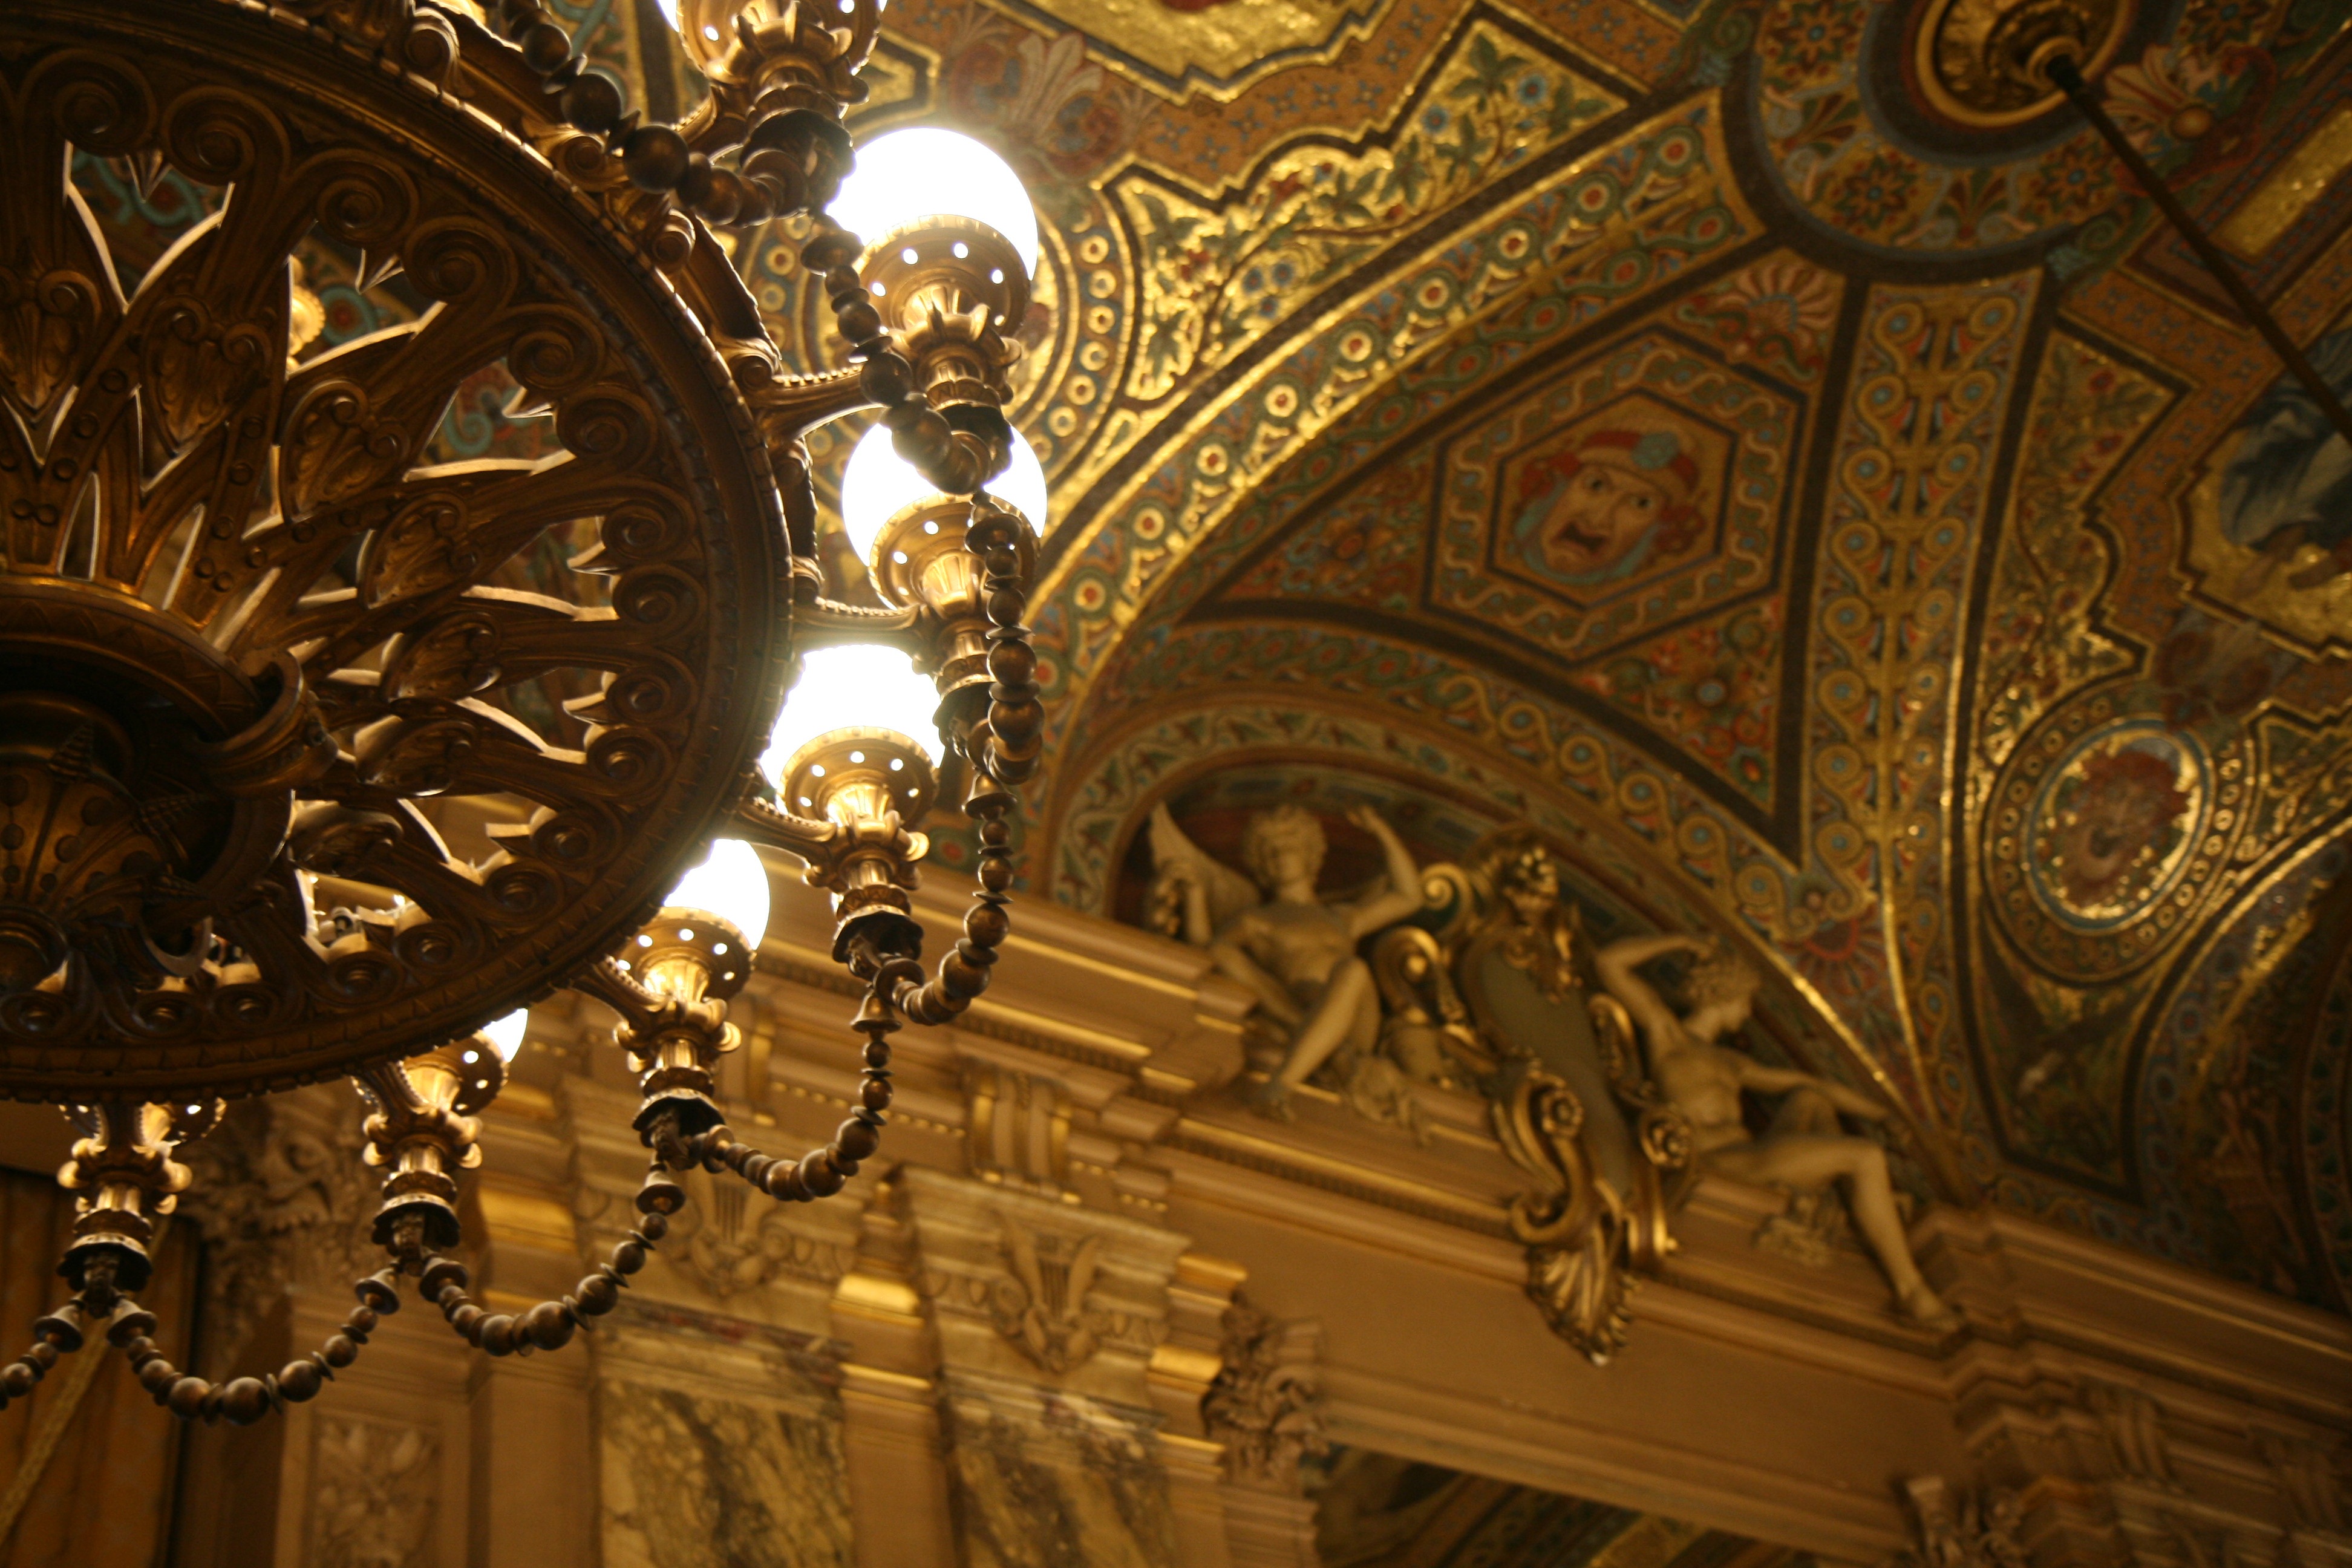
paris, ceiling, opera, cathedral, lighting, basilica, carving, ancient history